Crystal Lake Recreation Area

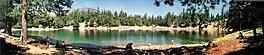

The Crystal Lake Recreation Area is located in the San Gabriel Mountains of Southern California, administered by the San Gabriel Mountains National Monument (formally the San Gabriel River Ranger District) of the United States Forest Service. The Recreation Area consists of a small lake, an open-air amphitheater, a large public campground containing approximately 120 camp sites grouped into "loops," and a group campground called Deer Flats which consists of approximately 25 camp sites. The Recreation Area contains a United States Forest Service visitor center and a cafe which is open to the public from dawn to dusk except for Tuesdays when the cafe is closed. Within the Recreation Area are 16 hiking and nature trails which are well-maintained by volunteers who work under the direction of the Forest Service. The Recreation Area is located approximately 26 miles (42 km) north on Hwy. 39 heading out of Azusa, California at the headwaters of the north fork of the San Gabriel River at an elevation approximately 5,539 feet (1,688 m) above sea level. Crystal Lake is the only naturally occurring lake in the San Gabriel Mountains.